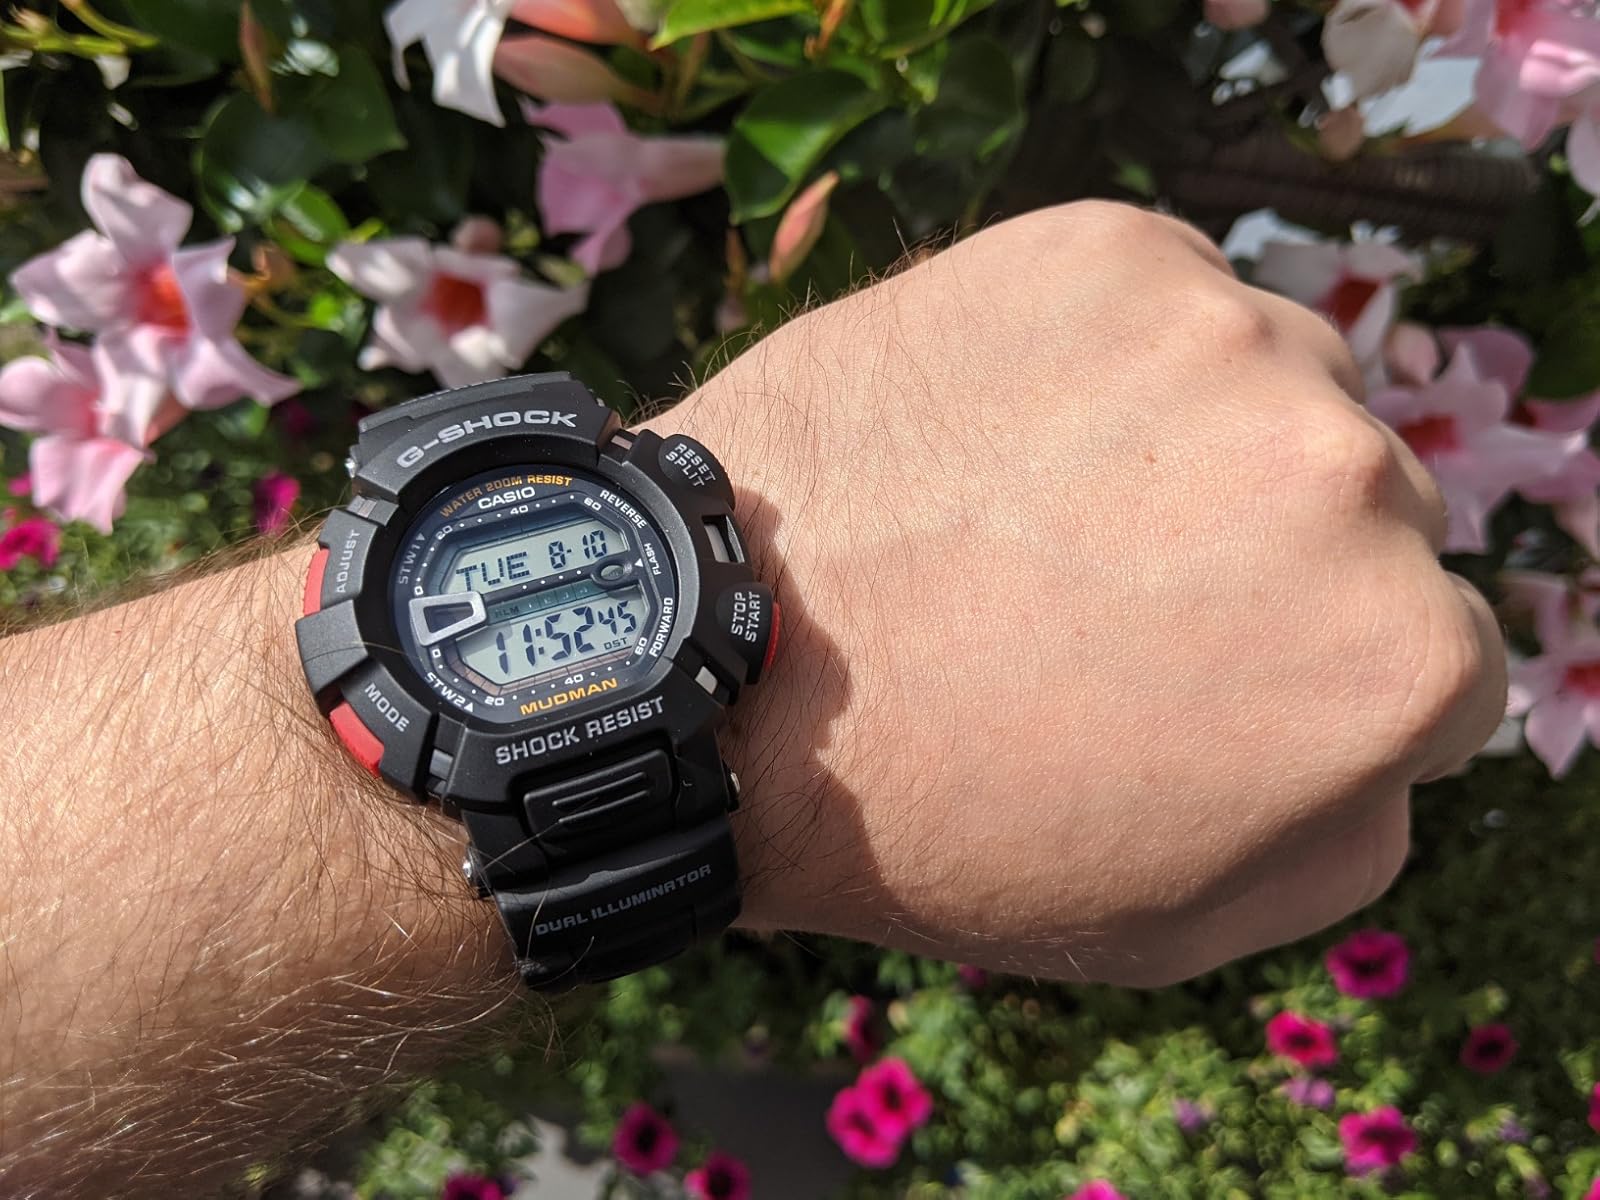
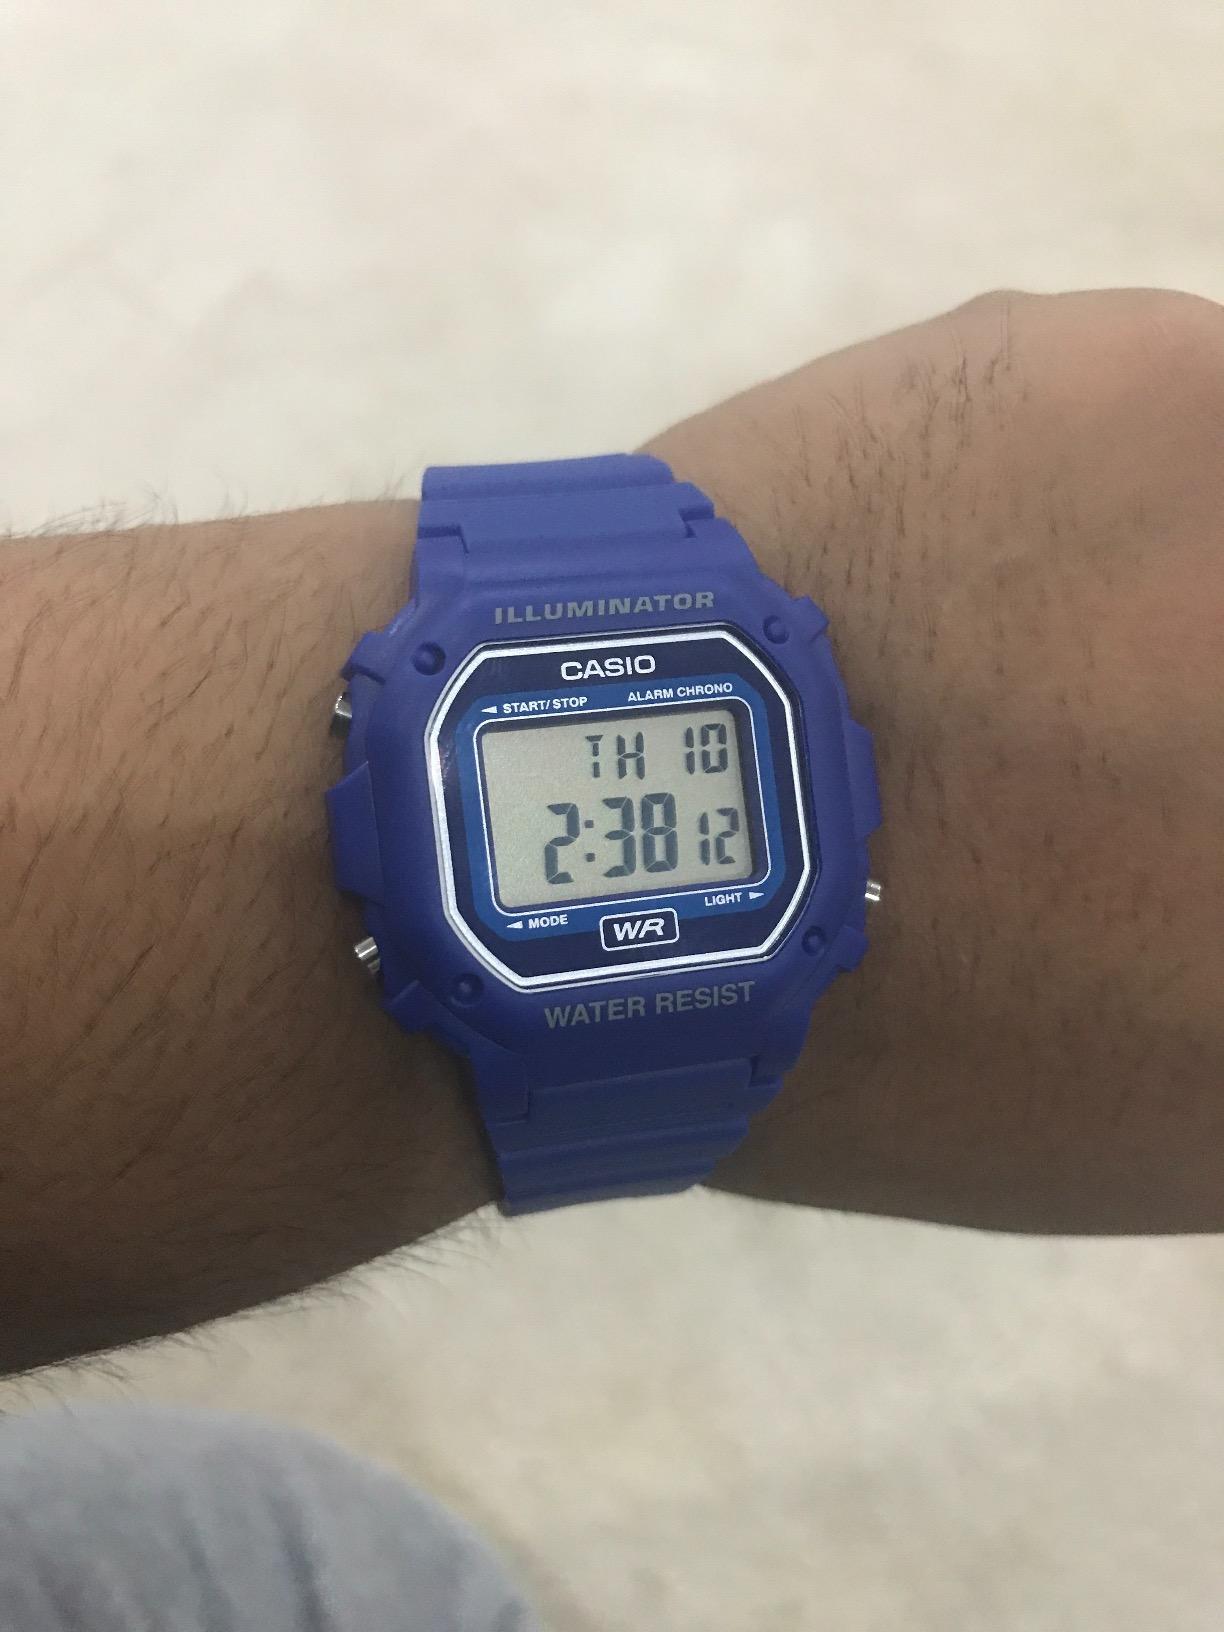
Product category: accessories_watch
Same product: no